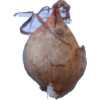
Label: onion